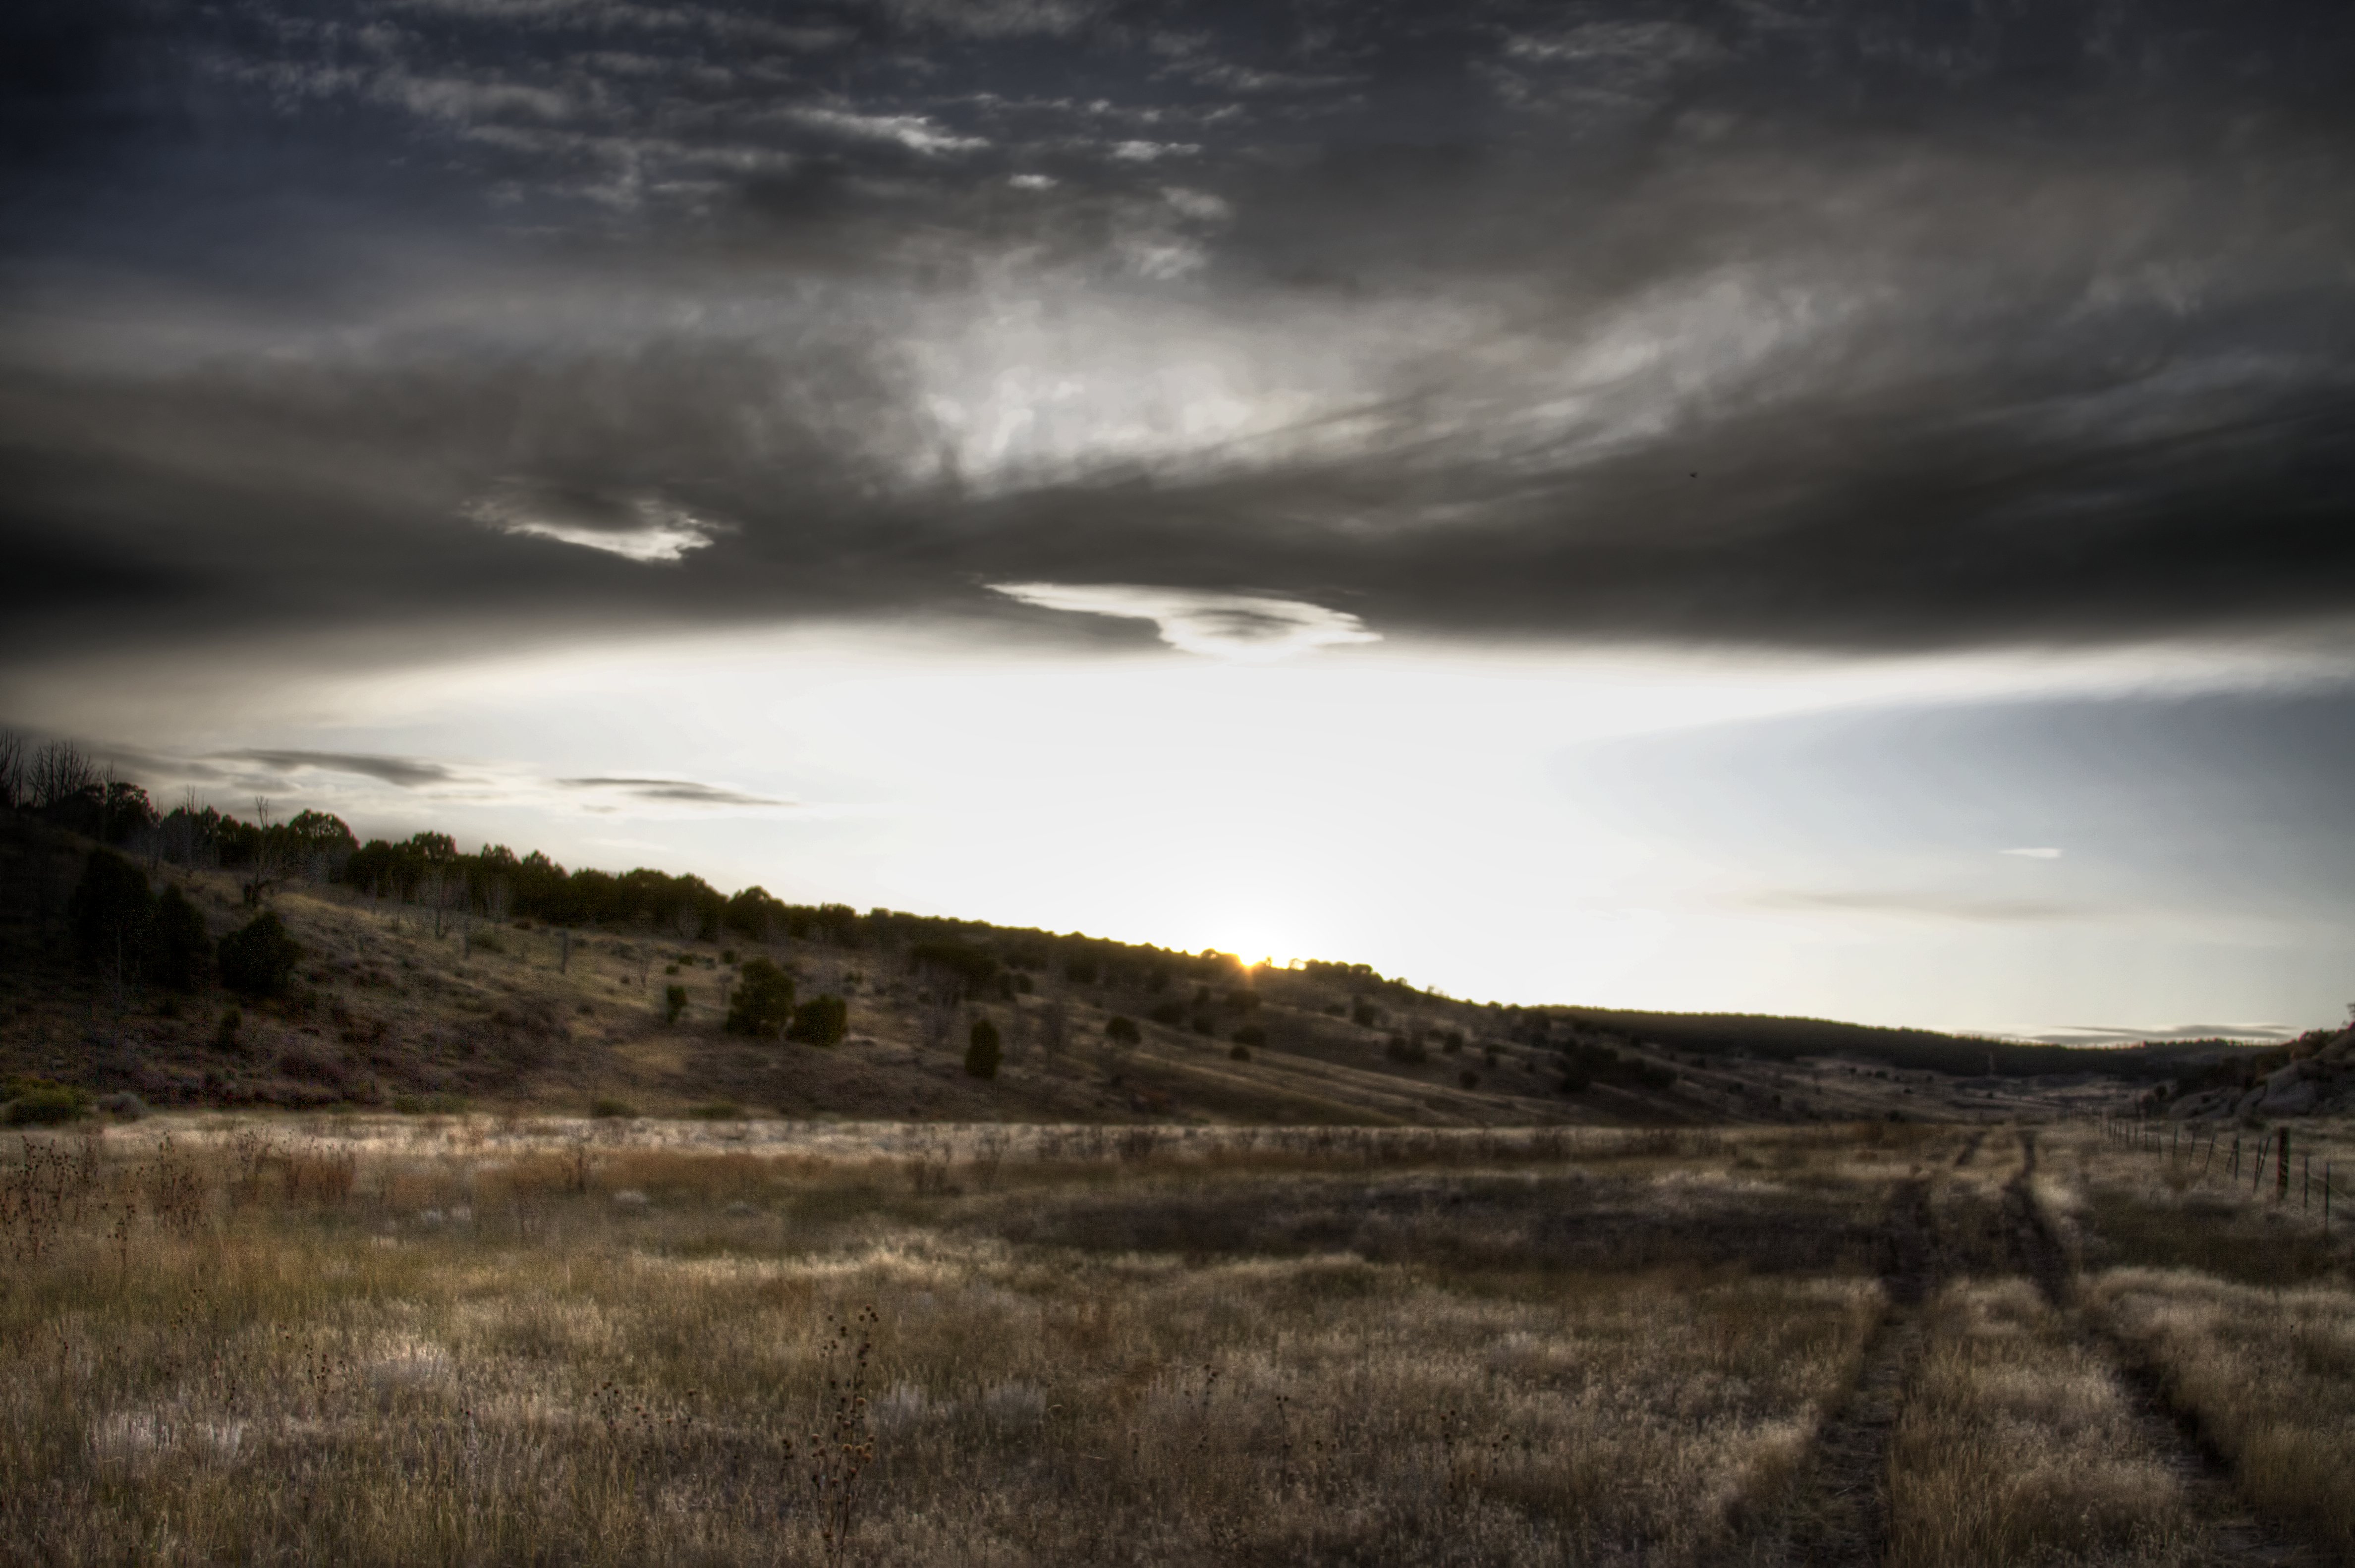
landscape, sea, tree, nature, grass, horizon, mountain, light, cloud, sky, sunrise, sunset, sunlight, morning, hill, dawn, atmosphere, dusk, evening, reflection, slope, weather, darkness, hdr, colorado, mountains, western, hunting, tonemapped, meeker, meteorological phenomenon, atmospheric phenomenon